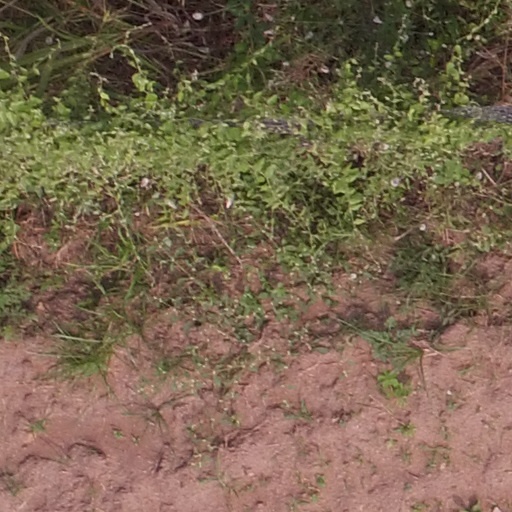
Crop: maize; corn